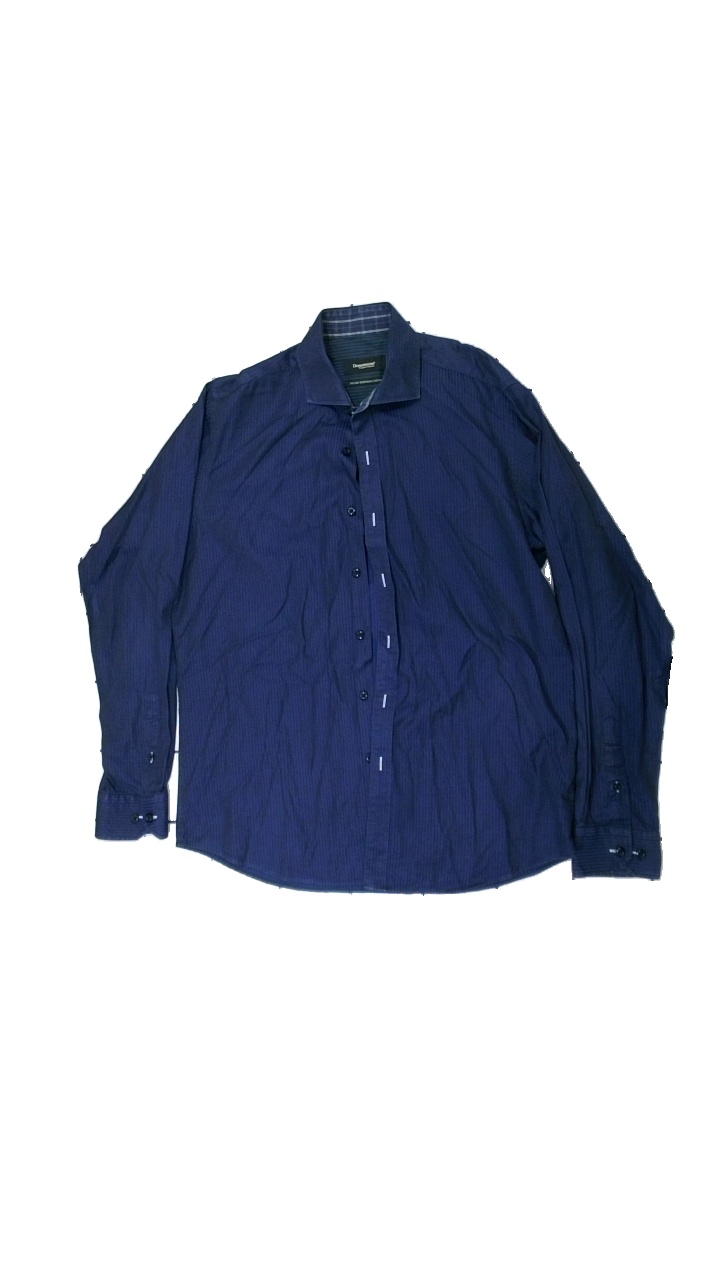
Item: Shirt (Men)
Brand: Dressman
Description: Blue and black striped men's shirt from Dressman, size L. Poor condition.
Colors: Blue, Black
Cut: Regular
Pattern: Striped
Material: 100% visc
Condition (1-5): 2
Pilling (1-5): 5
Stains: Minor
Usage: Recycle
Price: <50